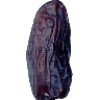
Label: Dates 1